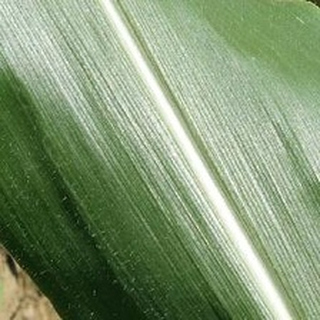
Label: healthy_corn